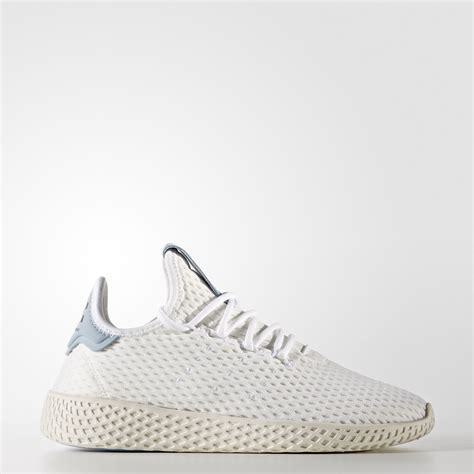
Brand: Adidas
Model: Pharrell Williams Tennis HU